Data model

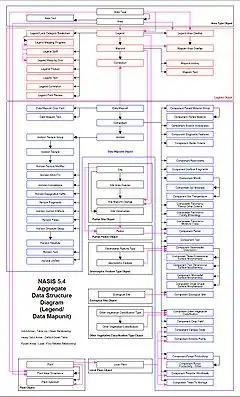
Example of a Data Structure Diagram

A data structure diagram (DSD) is a diagram and data model used to describe conceptual data models by providing graphical notations which document entities and their relationships, and the constraints that bind them. The basic graphic elements of DSDs are boxes, representing entities, and arrows, representing relationships. Data structure diagrams are most useful for documenting complex data entities.